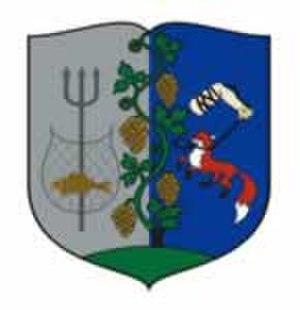
Gyöngyöshalász est un village et une commune du comitat de Heves en Hongrie.